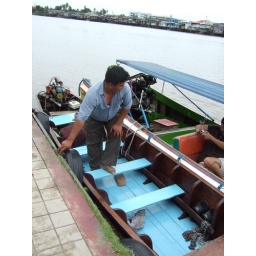
Still plenty of wooden boats in use.